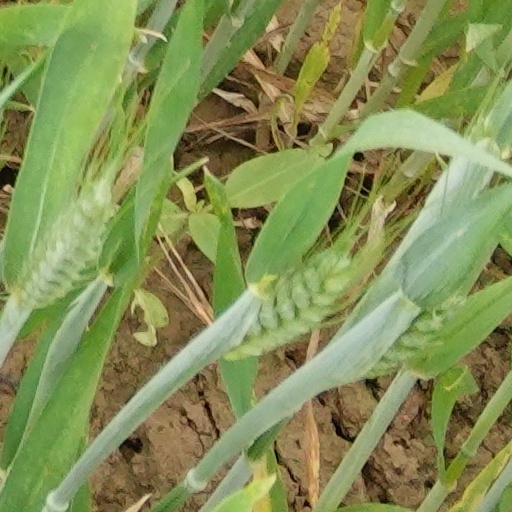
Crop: wheat